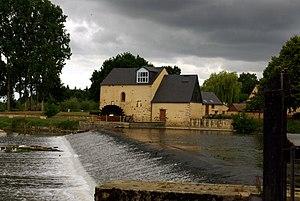
Moulin à eau de Fillé-sur-Sarthe
Fillé ou Fillé-sur-Sarthe est une commune française, située dans le département de la Sarthe en région Pays de la Loire, peuplée de 1 494 habitants.